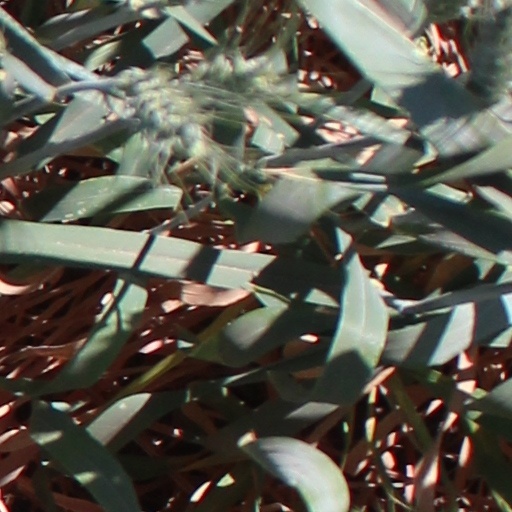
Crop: wheat